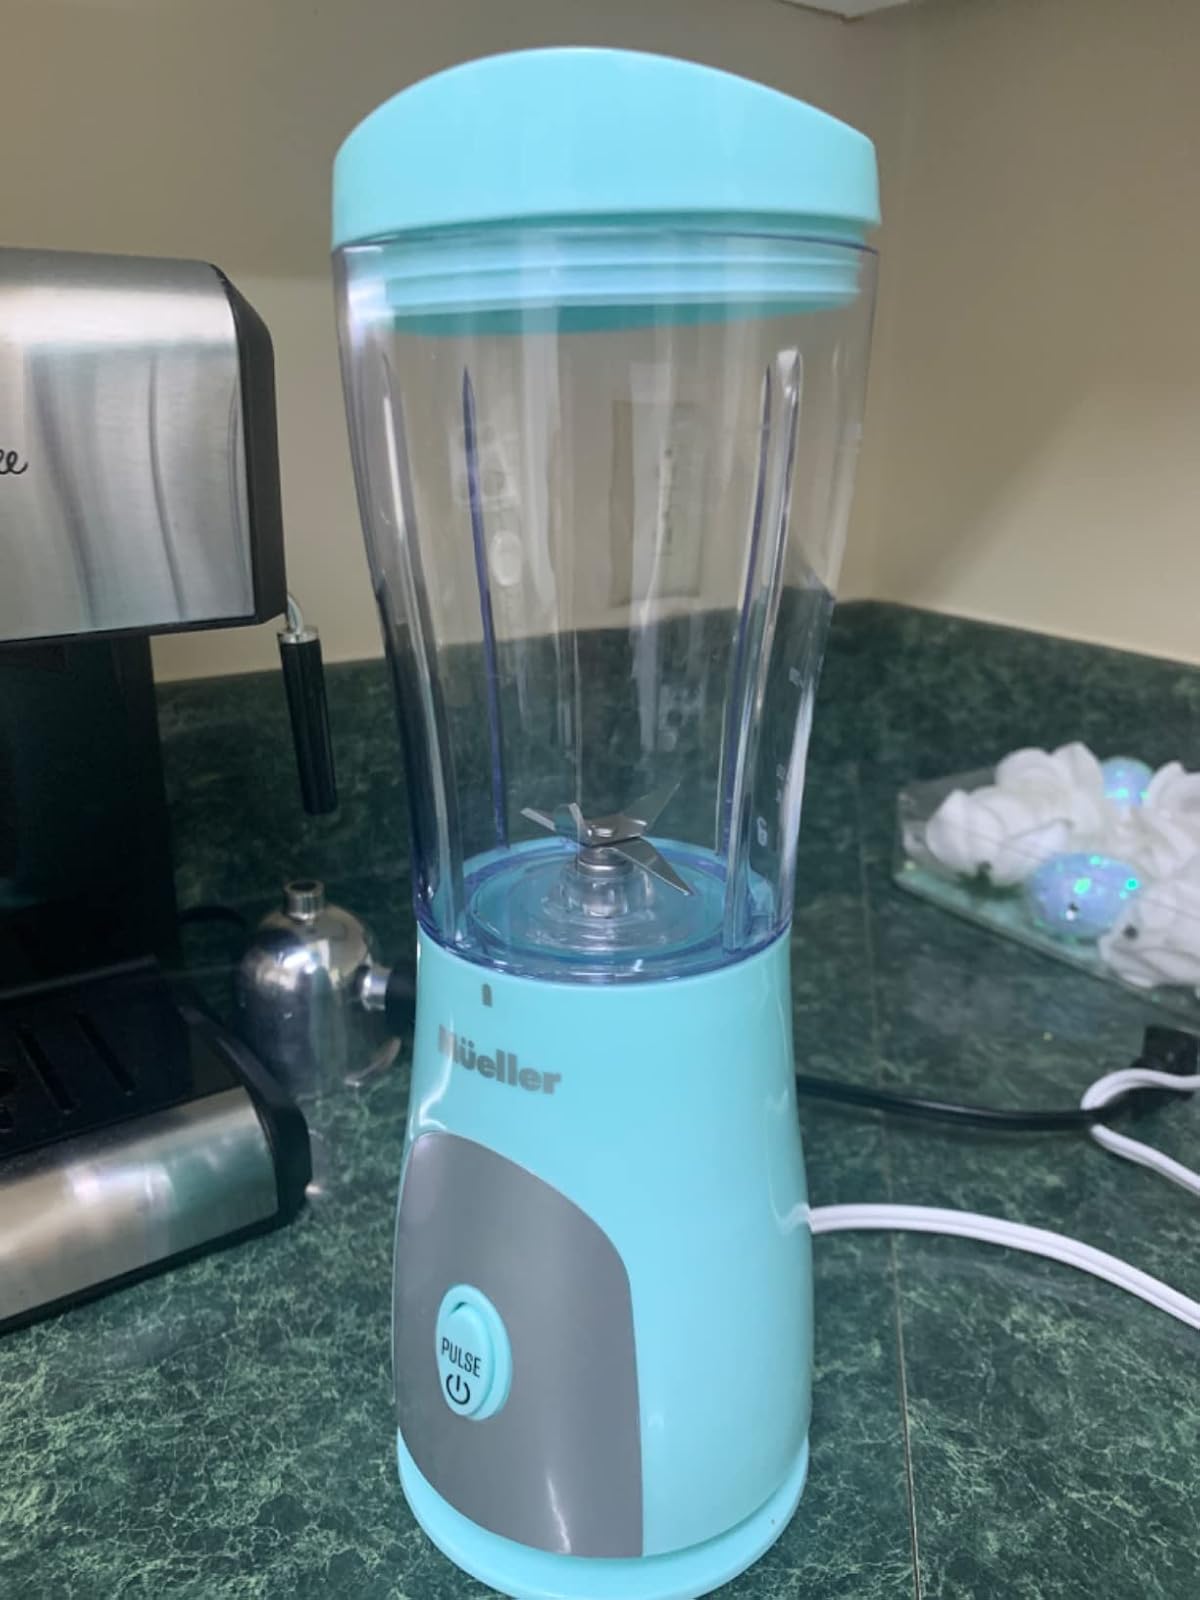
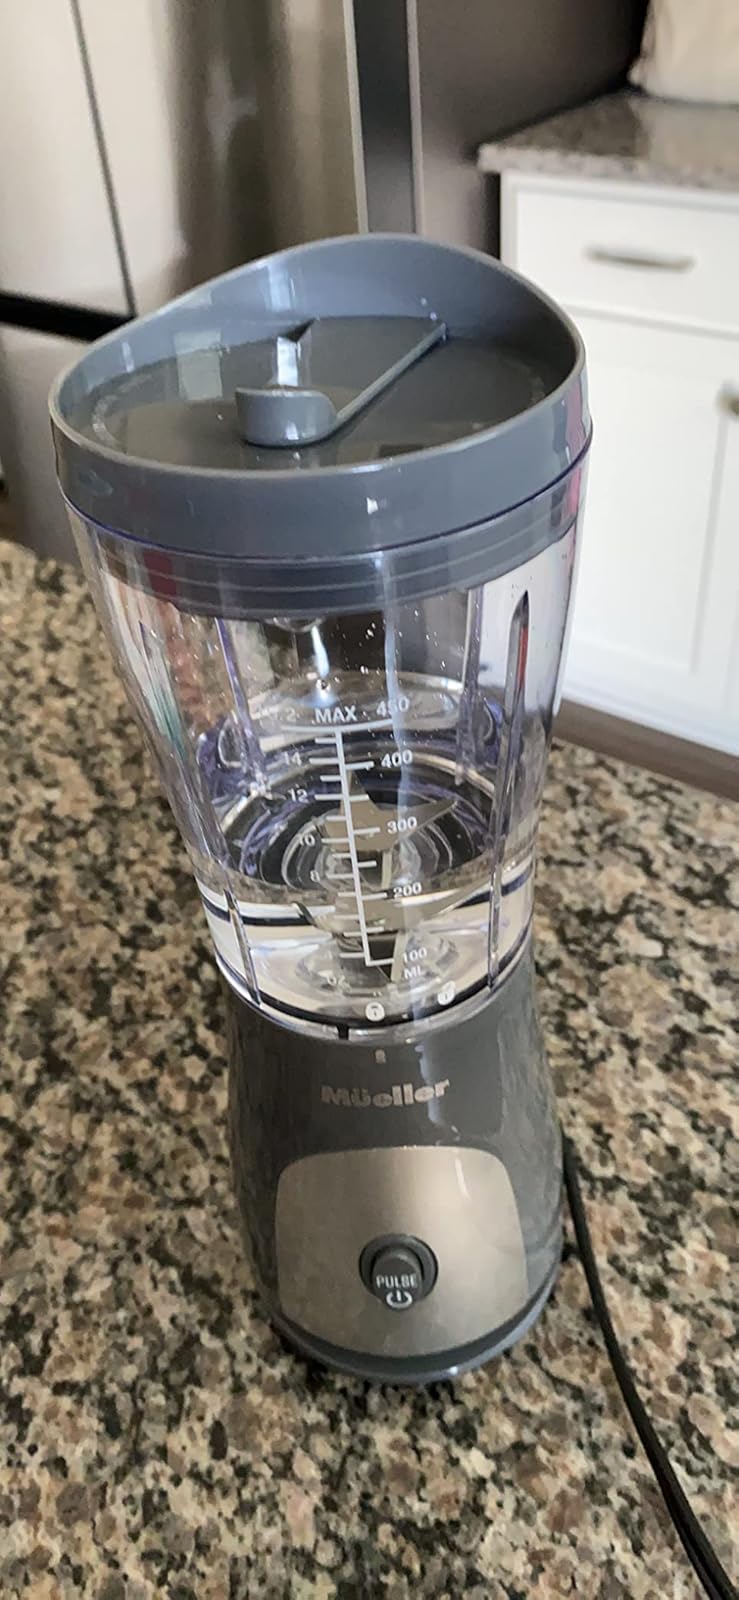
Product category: items_blender
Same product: no